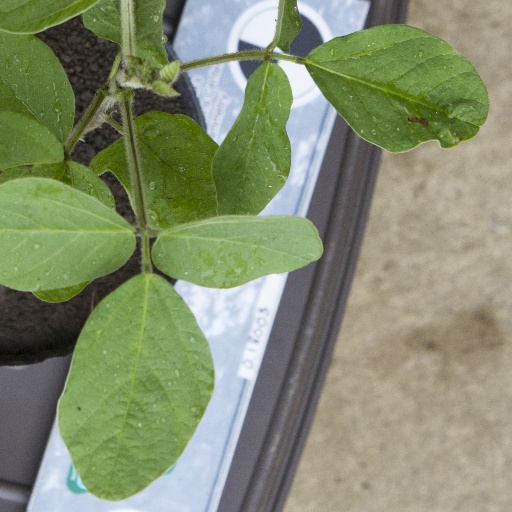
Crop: soybean